Emir Spahić

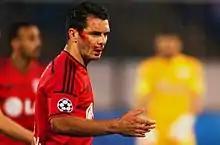
Spahić with Bayer Leverkusen in November 2014

On 28 June 2013, Spahić was signed by Bayer Leverkusen of the German Bundesliga on a two-year contract. He conceded a penalty and was later sent off in a Champions League last-16 first-leg game on 18 February 2014, as Paris Saint-Germain beat Leverkusen 4–0. On 20 April, he scored his first two goals for the club in a 4–1 league victory against 1. FC Nürnberg.